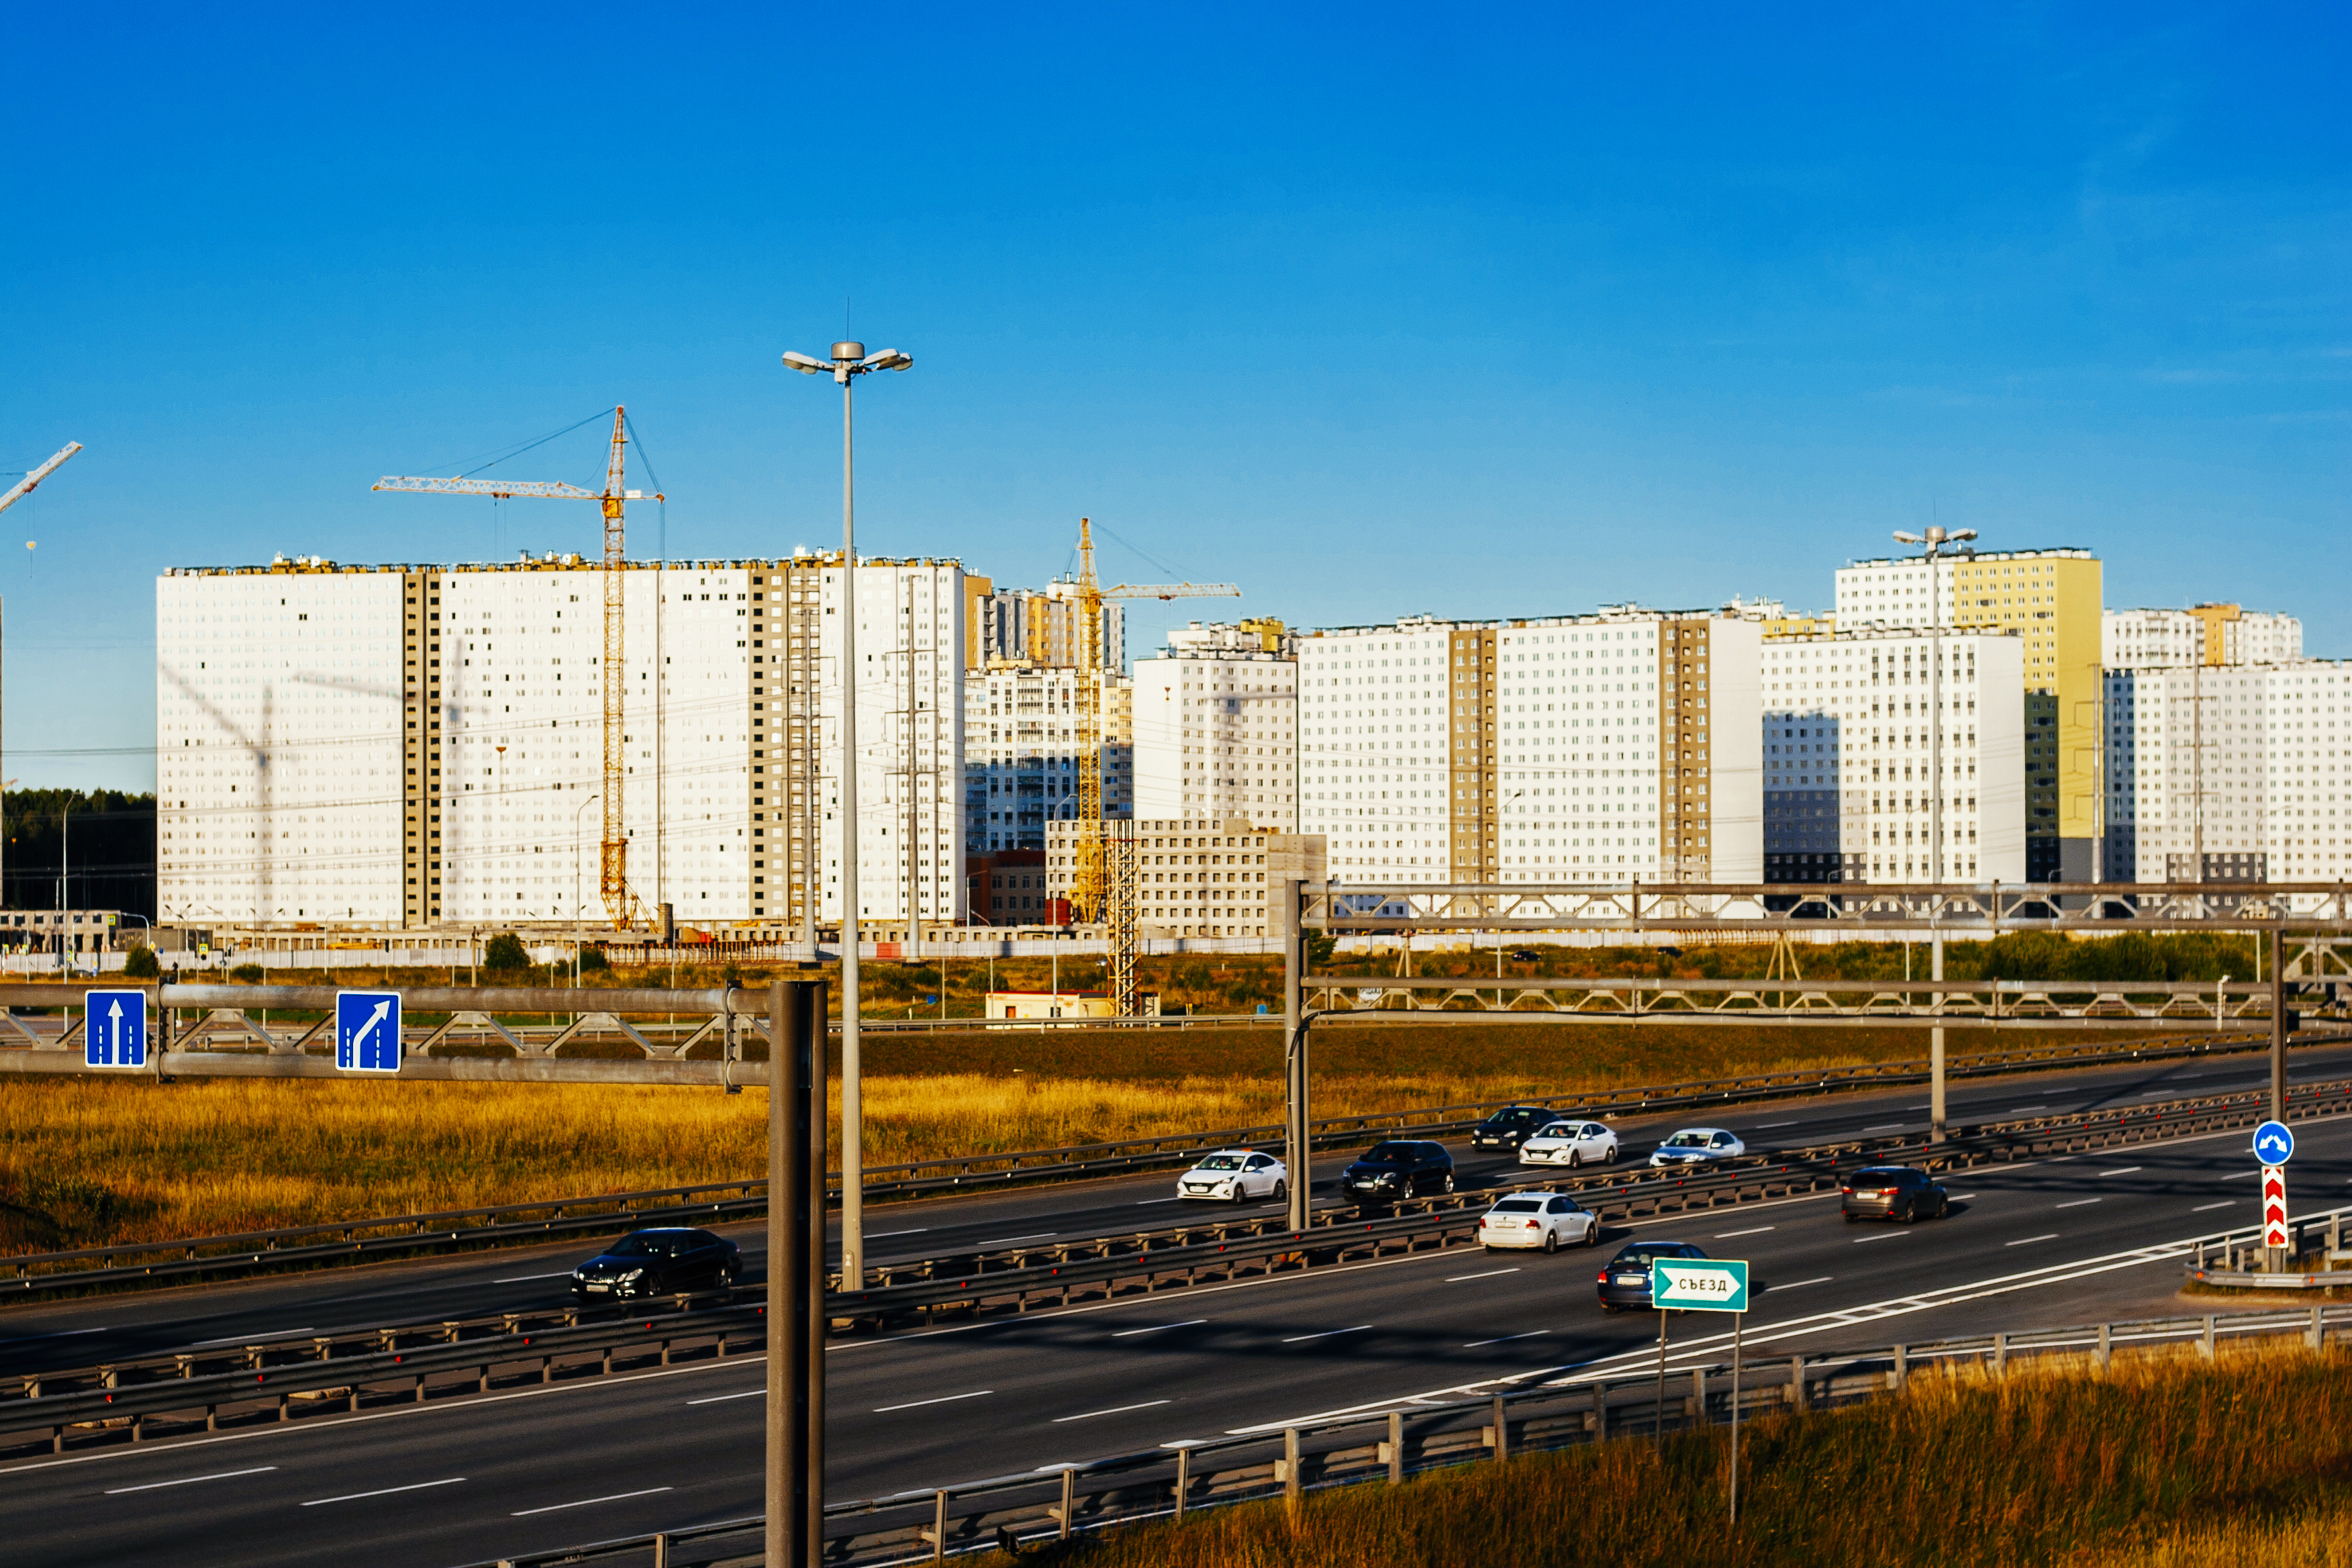
images, sky, building, street light, vehicle, infrastructure, urban design, mode of transport, electricity, tower block, condominium, rolling, track, neighbourhood, residential area, thoroughfare, city, rolling stock, asphalt, road surface, road, facade, cityscape, metropolitan area, railway, car, metropolis, commercial building, house, landscape, horizon, mixed use, public transport, tree, street, railroad car, roof, apartment, suburb, bridge, public utility, evening, night, headquarters, reflection, traffic, overpass, freeway, downtown, highway, metal, intersection, electrical supply, junction, transport, locomotive, skyline, crane, train station, corporate headquarters, construction, lane, grass, industry